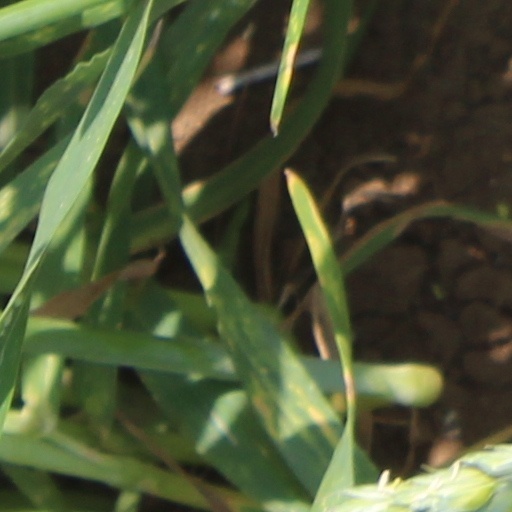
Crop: wheat